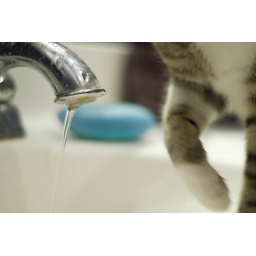
Oreo plays with water from the faucet in the boys' bathroom.